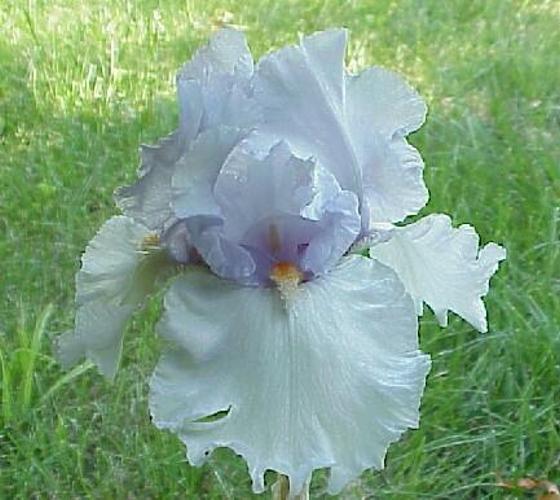
Label: bearded iris